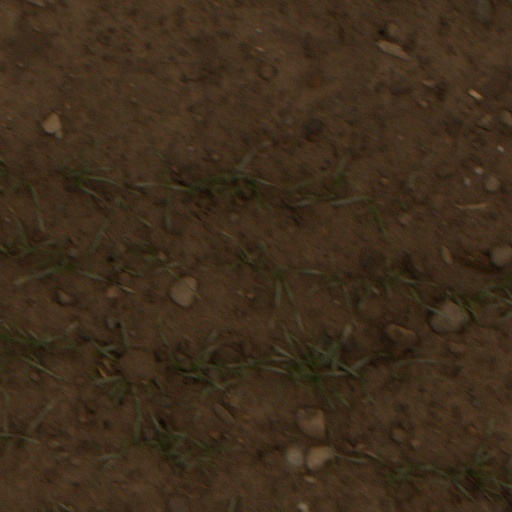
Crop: wheat